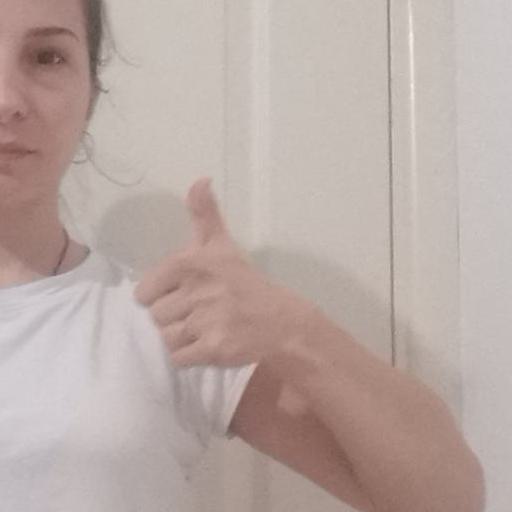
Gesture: like